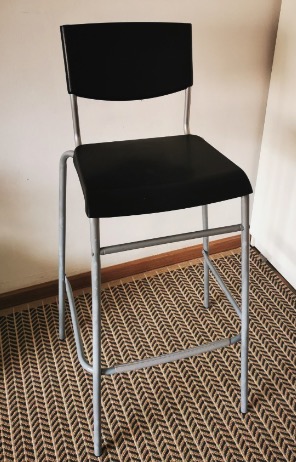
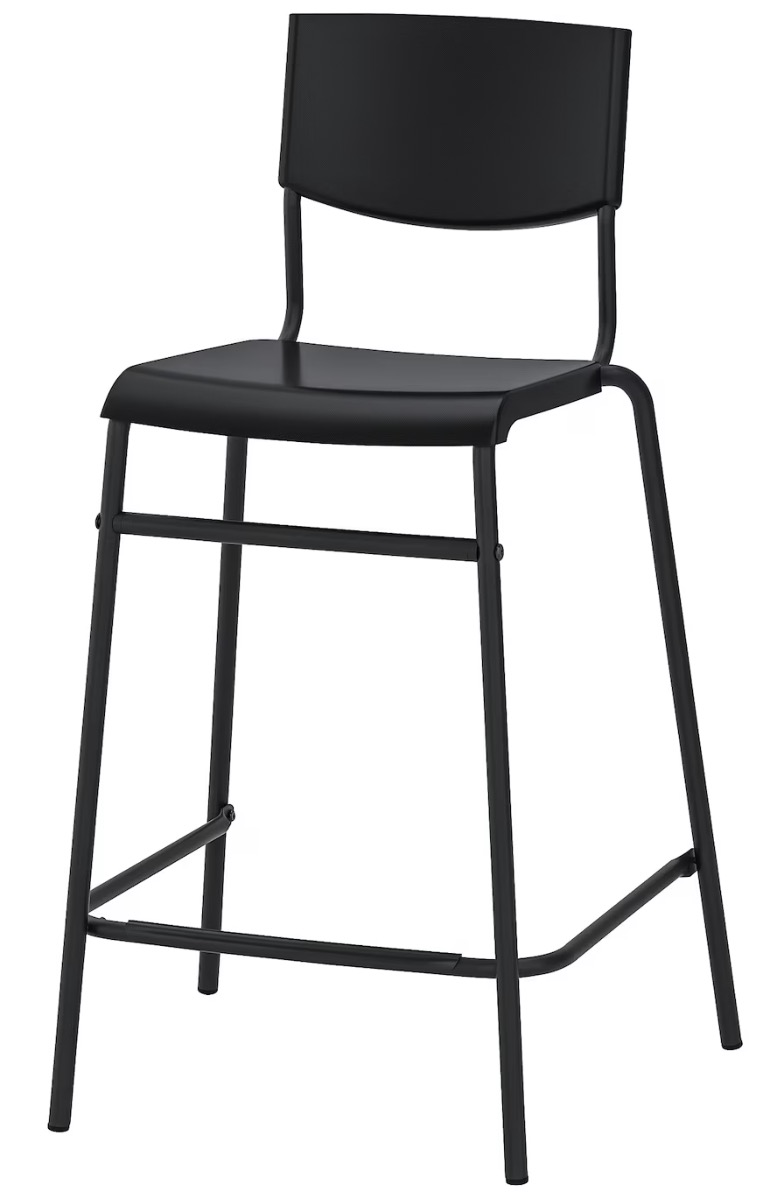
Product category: stool
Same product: no